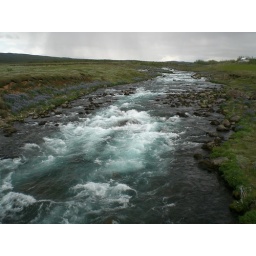
A scenic view of Tungufljot river in Iceland, known for good salmon fishing. June 16, 2008